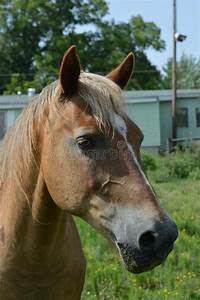
Label: horse